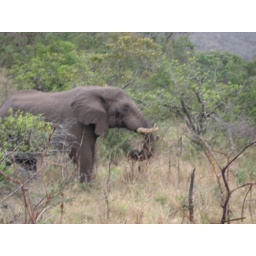
Elephant in musk. Gland on side of face emits fluid when he is horny and looking for a female